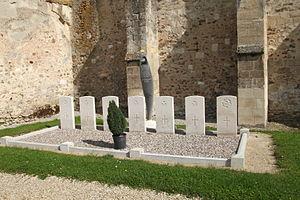
Sept-Saulx est une commune française, située dans le département de la Marne en région Grand Est à 21 km de Reims.